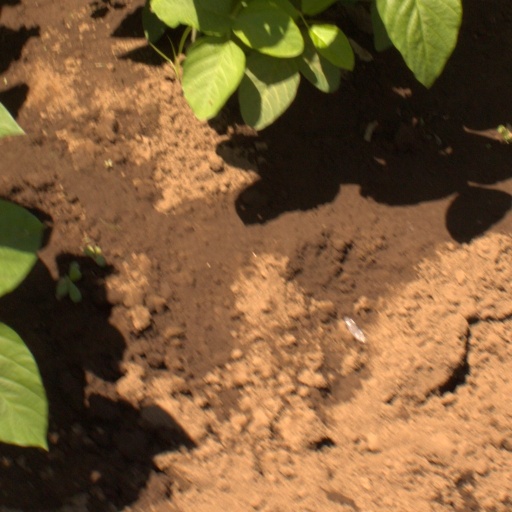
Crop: soybean